Peanut production in China

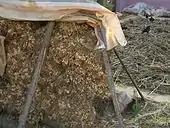
Peanuts harvested in Jiangxia

Peanuts are grown in seven regions of China based on ecological zoning, from the frigid North China to the humid region of South China, and from the eastern to western region. Temperatures in the areas producing peanuts range from . These regions are: Region I is "Virginia type north large peanut" region; Region II is known as "South Spring and autumn peanut area; in Region III the "Yangtze spring and summer peanut region"; Region IV is the "Yungui plateau peanut region"; Region V is the "Northeast early peanut region"; Region VI is the "Loess peanut region"; and Region VII is the "Northwest inland peanut region". The five provinces where 70% of the crop is grown are Shandong, Henan, Hebei, Guangdong, and Jiangsu provinces.